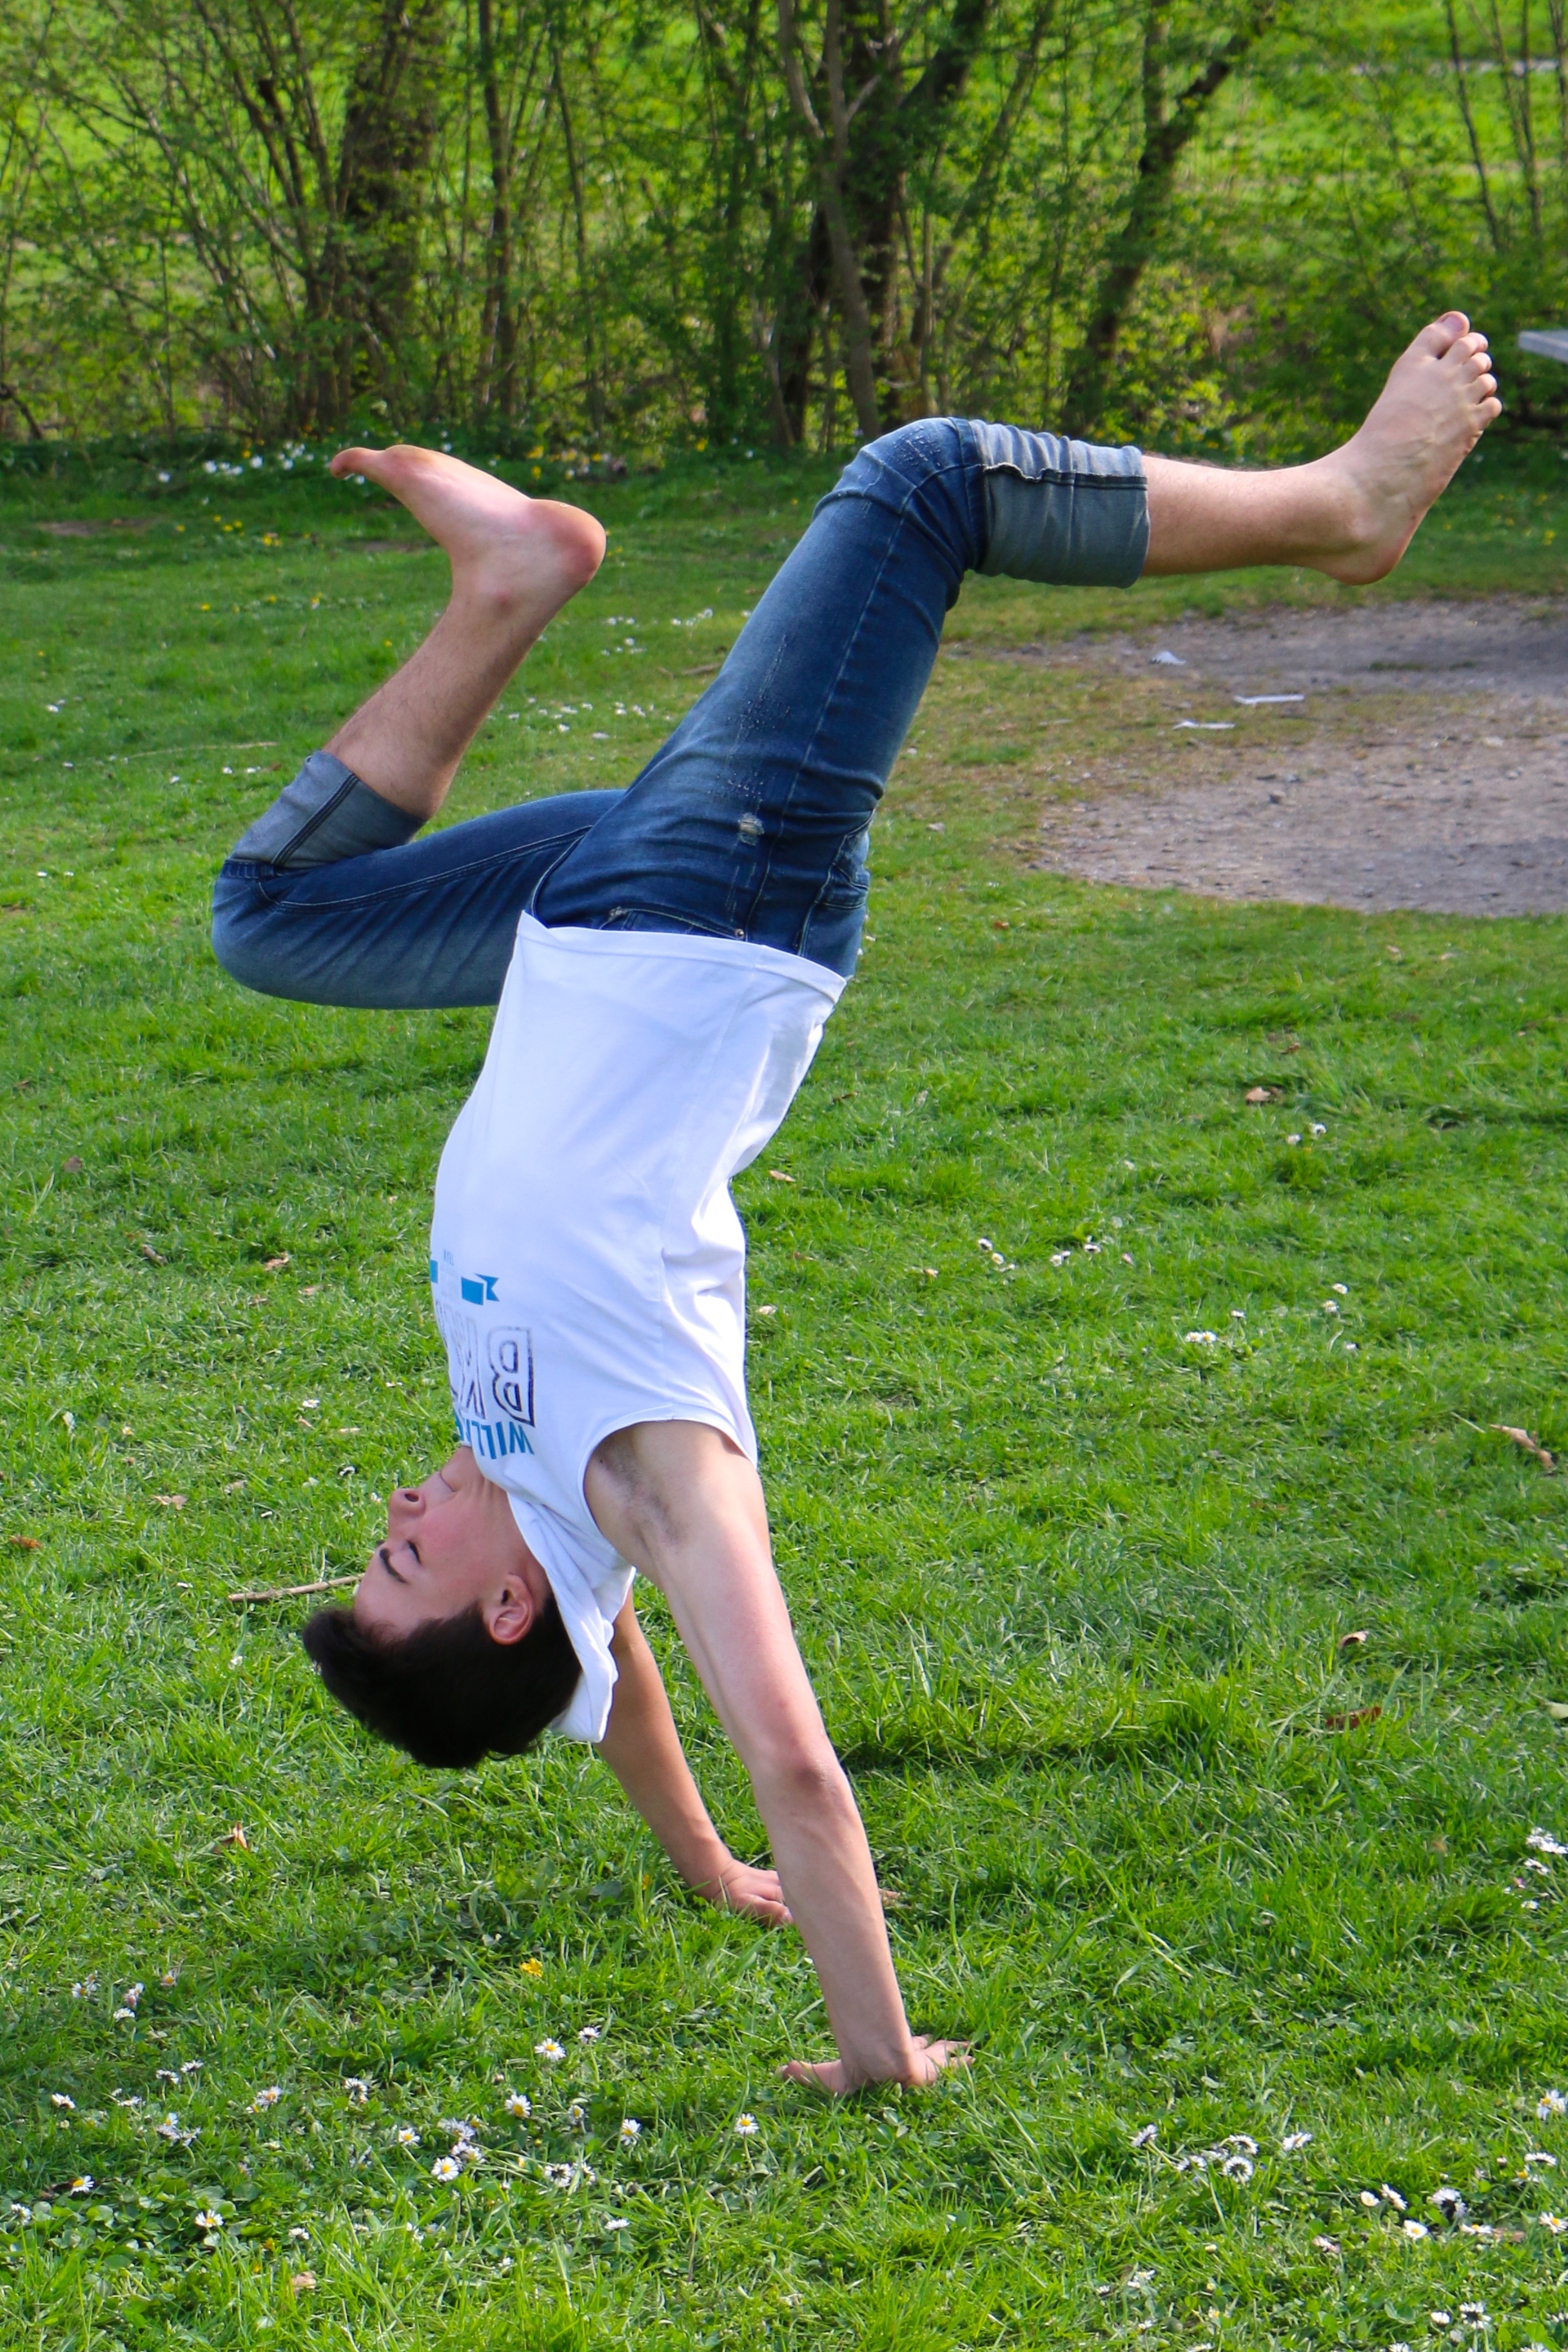
hand, grass, lawn, meadow, boy, green, arm, sports, dynamic, upside down, acrobatics, young people, physical exercise, human action, physical fitness